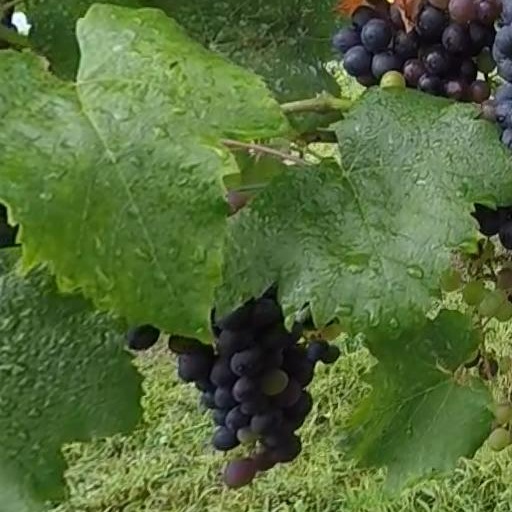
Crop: grape